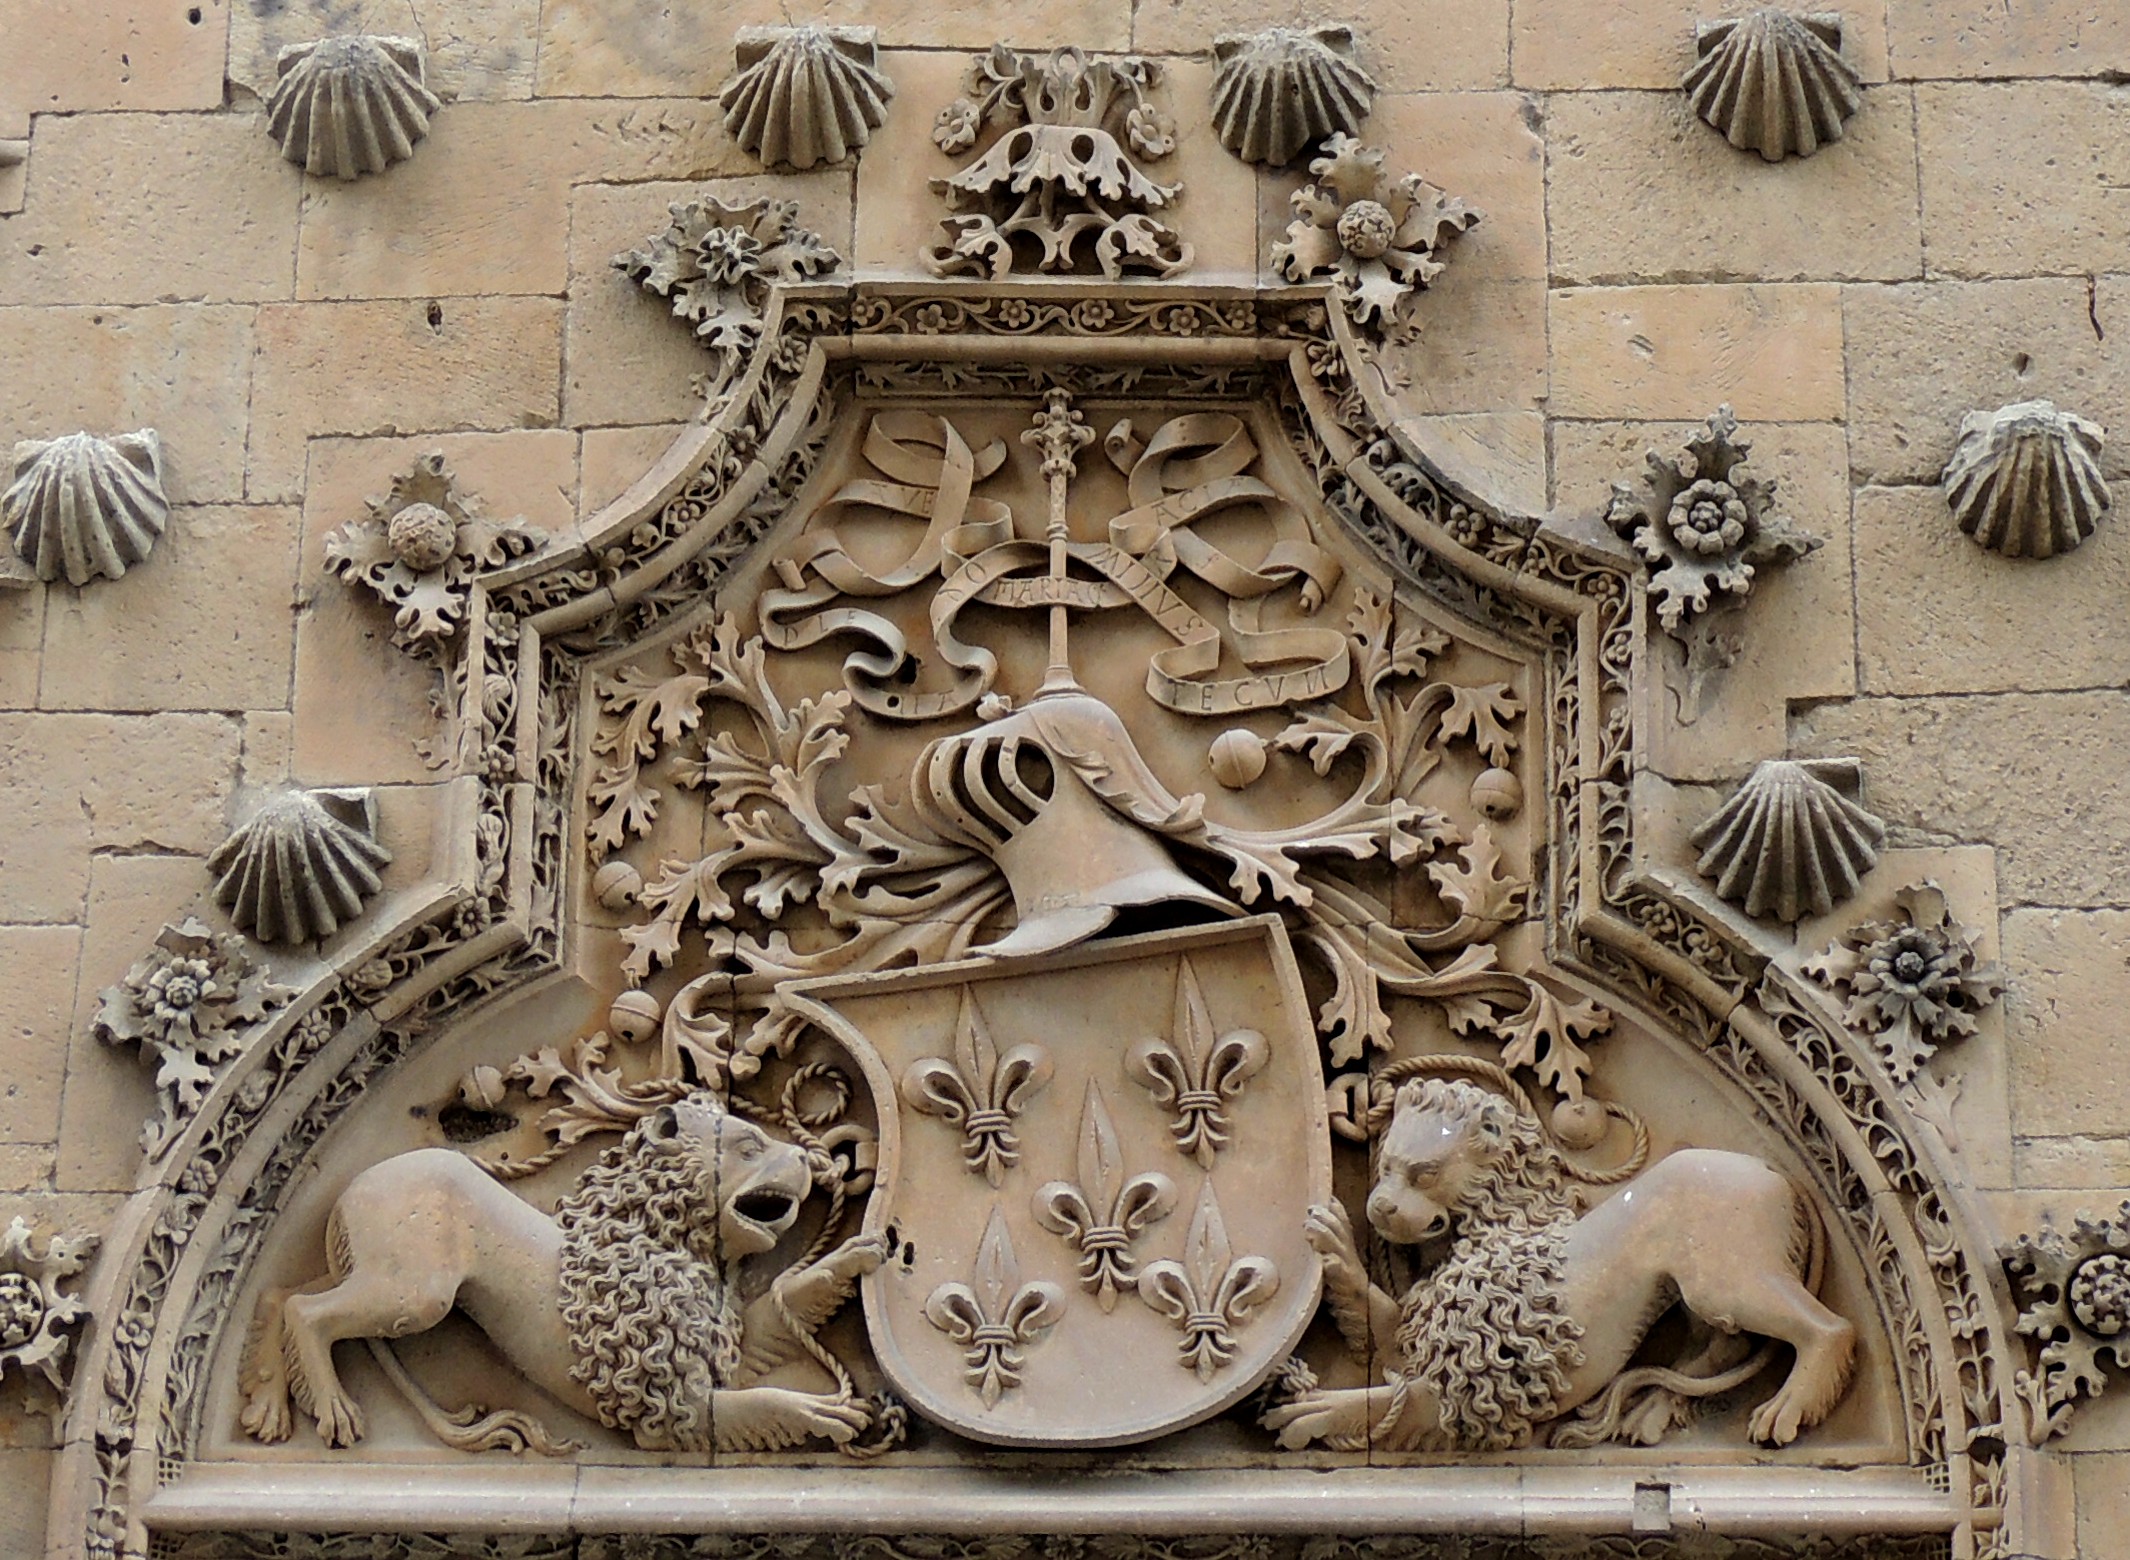
stone, europe, furniture, sculpture, art, spain, espagne, temple, europa, escultura, salamanca, espaa, piedra, heraldica, castillayleon, espanha, carving, pedra, relief, castillaleon, escudos, fachadas, esculpture, stone carving, ancient history